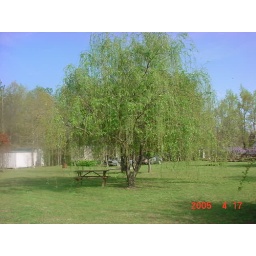
most all of the trees in my yard I panted and did plant the shrubs and bushes..